Huffs Church, Pennsylvania

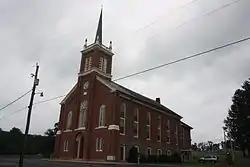
Huff's Union Church

Huffs Church is a village in western Hereford Township, Berks County, Pennsylvania, United States. The West Branch Perkiomen Creek flows southeastward through the village to join the Perkiomen Creek in the Green Lane Reservoir. It is split between the Alburtis zip code of 18011 and that of the Barto zip code of 19504. Landhaven Bed & Breakfast is in the center of the village and includes five rooms, an antique general store, and occasional live music.